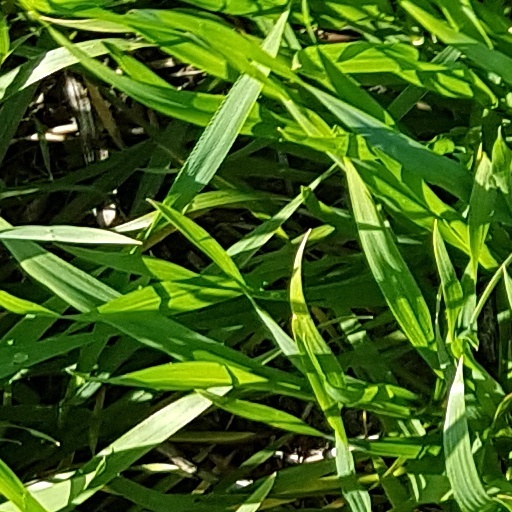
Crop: wheat